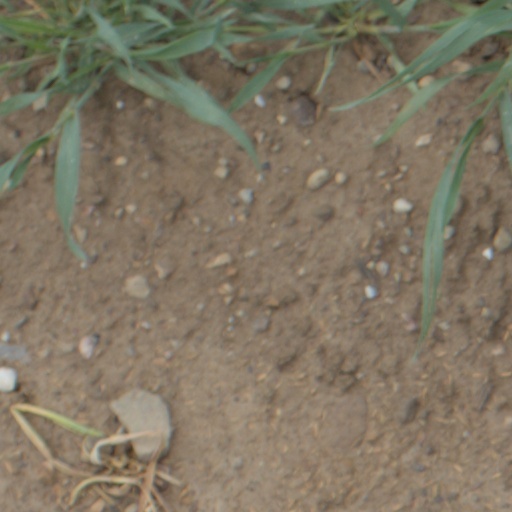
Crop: wheat